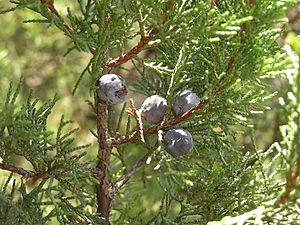
Cette liste de Tracheophyta de Bosnie-Herzégovine, ainsi que d’espèces introduites est un aperçu incomplet d’espèces de mousses, de fougères, de gymnospermes et d’angiospermes citées dans la littérature disponible en langues bosniaque, croate, serbe et serbo-croate. Cet aperçu n’inclue pas des espèces cultivées ni celles occasionnellement introduites.